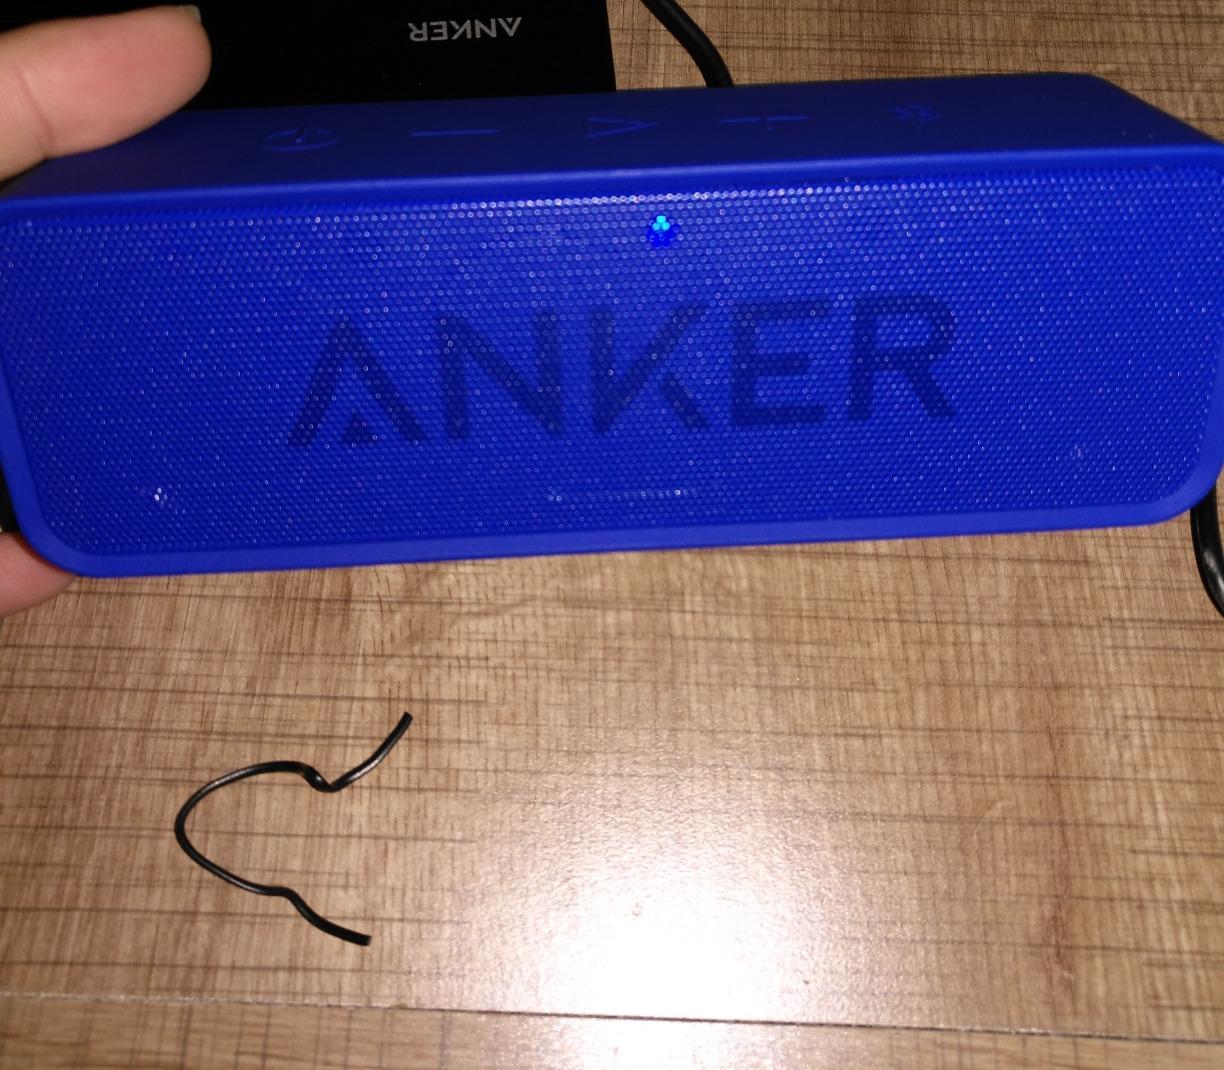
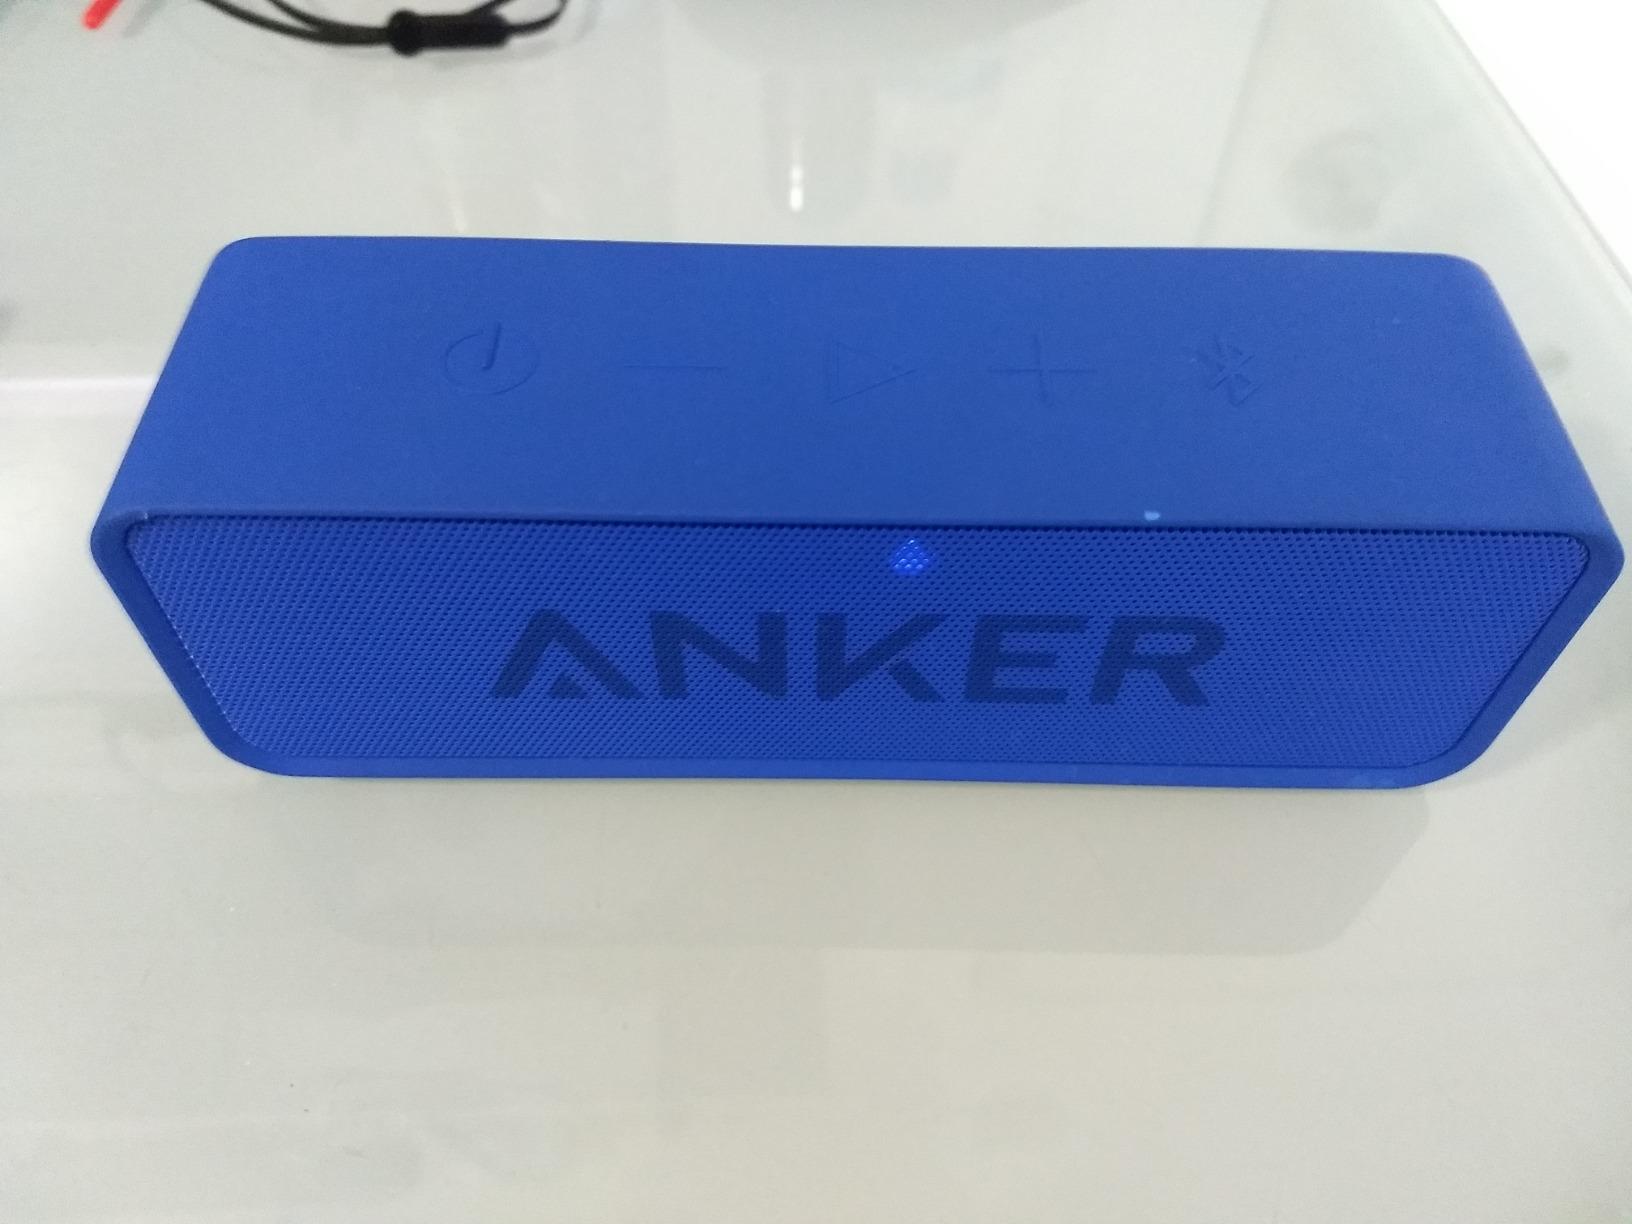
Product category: speaker
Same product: yes